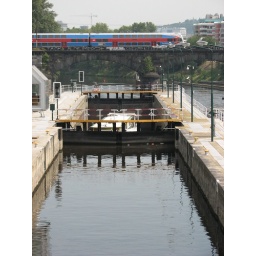
City Elephant train and boat in lock